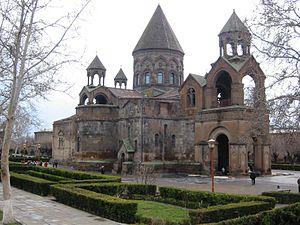
Le catholicossat de tous les Arméniens est la principale juridiction de l'Église apostolique arménienne. Le chef de l'Église porte le titre de « Patriarche suprême et catholicos de tous les Arméniens », avec résidence au Saint-Siège d'Etchmiadzin en Arménie ; le titulaire actuel est Garéguine II, depuis 1999.